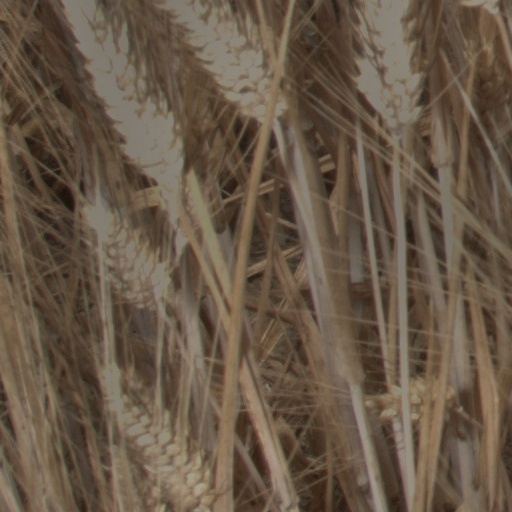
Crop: wheat